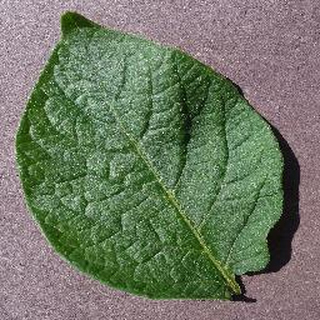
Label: healthy_potato